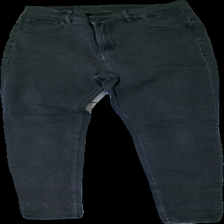
View: front
Type: Jeans
Category: Ladies
Brand: Monki
Colors: Grey
Material: unknown
Cut: Tight
Trend: Denim
Damage: damaged elastane
Damage location: top center
Damage 2: damaged fabric
Damage 2 location: top center
Damage 3: damaged elastane
Damage 3 location: top left
Price range: <50
Recommended usage: Export
Description: Grey tight jeans